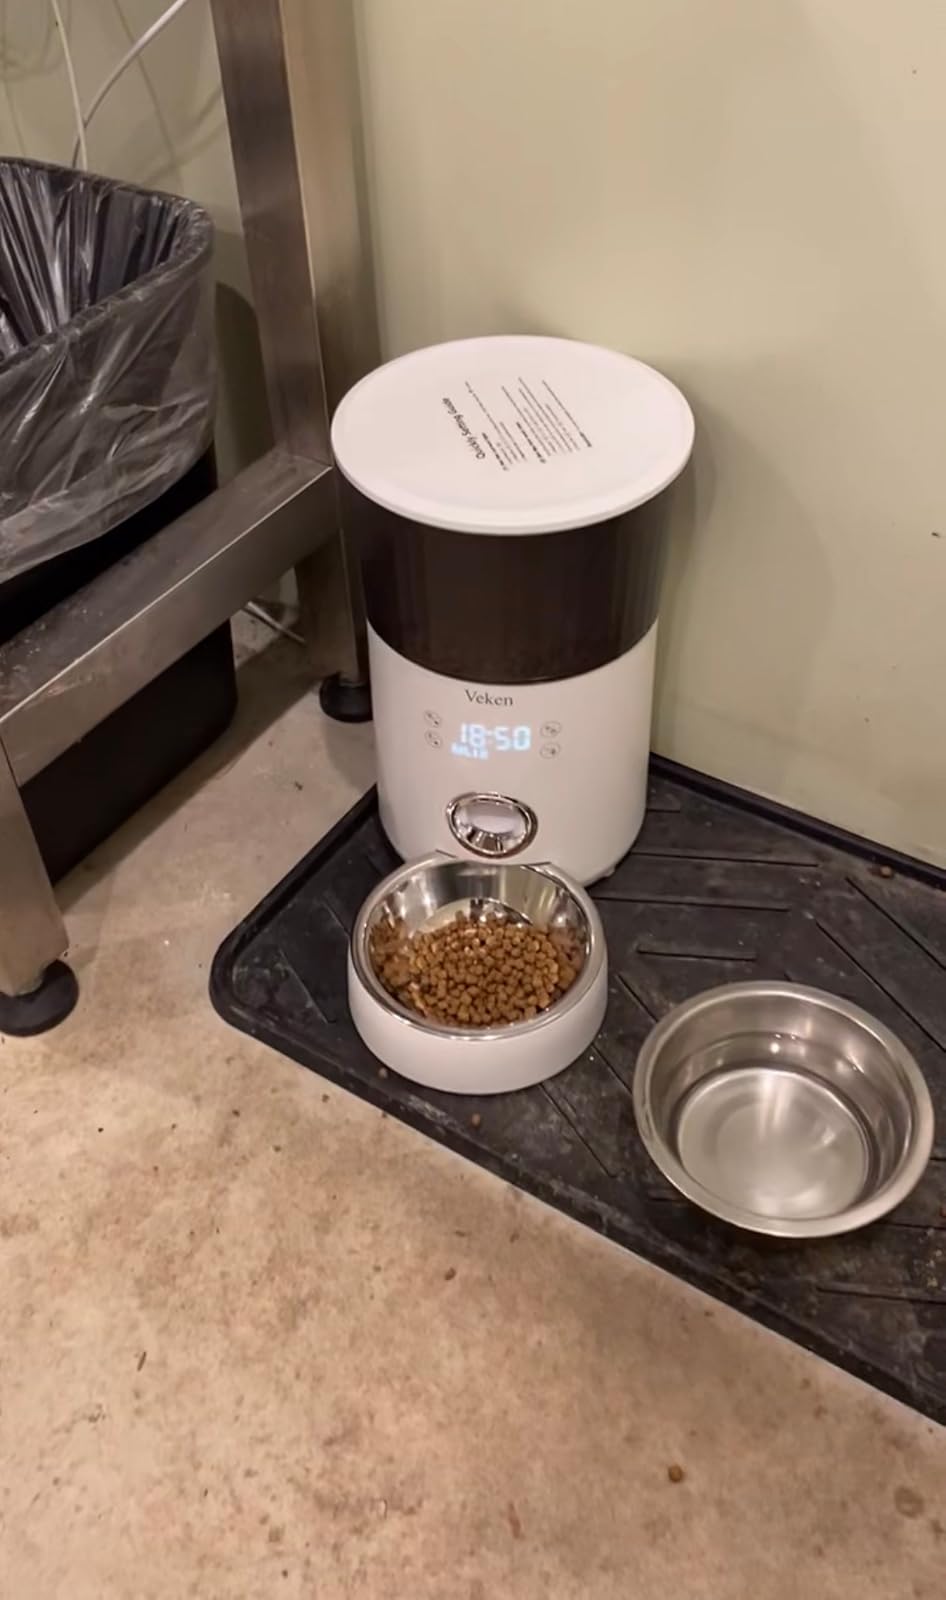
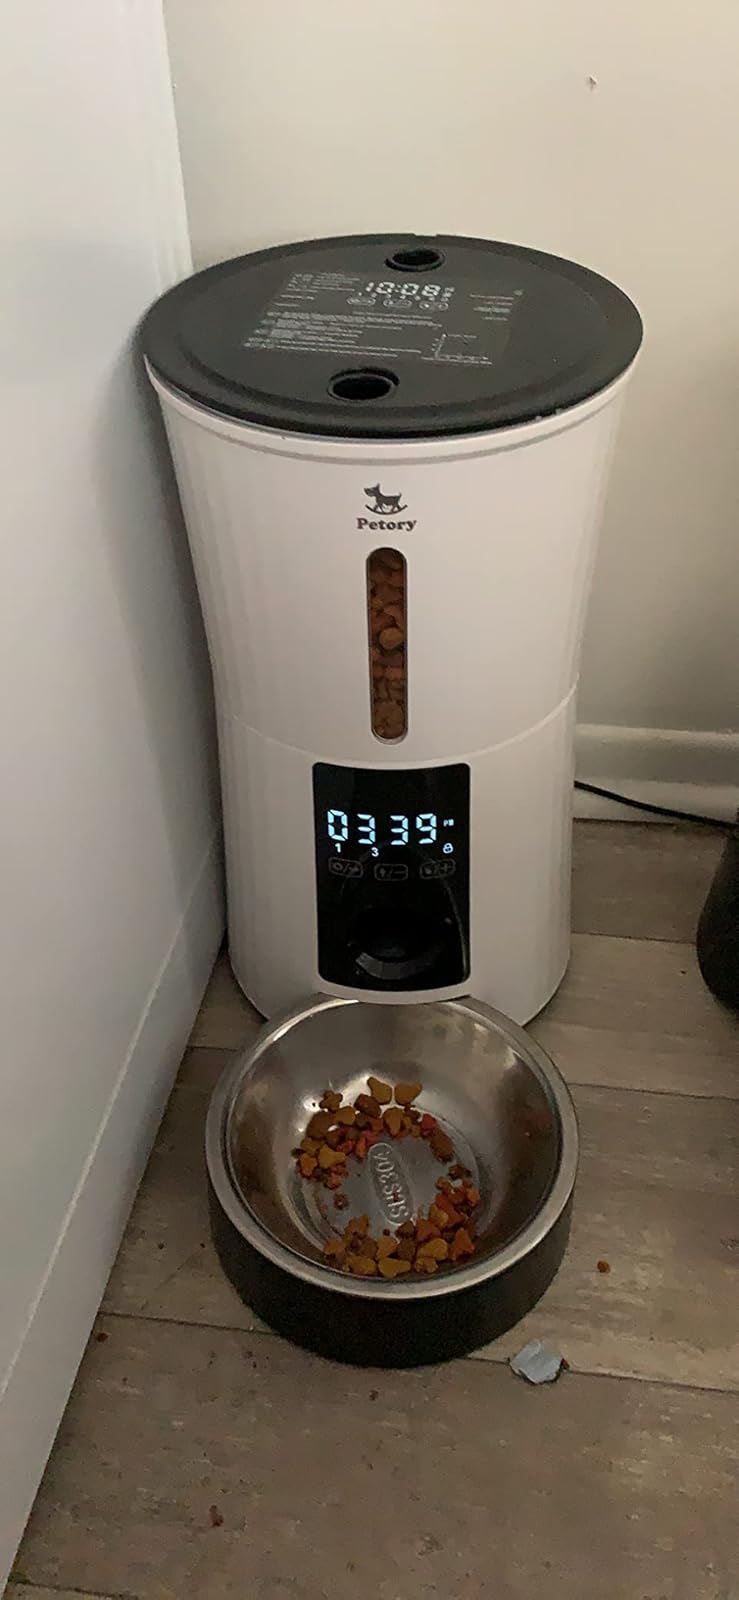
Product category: items_feeder
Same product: no